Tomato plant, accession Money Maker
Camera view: tilt-top (135 deg); turntable rotation: 90 degrees
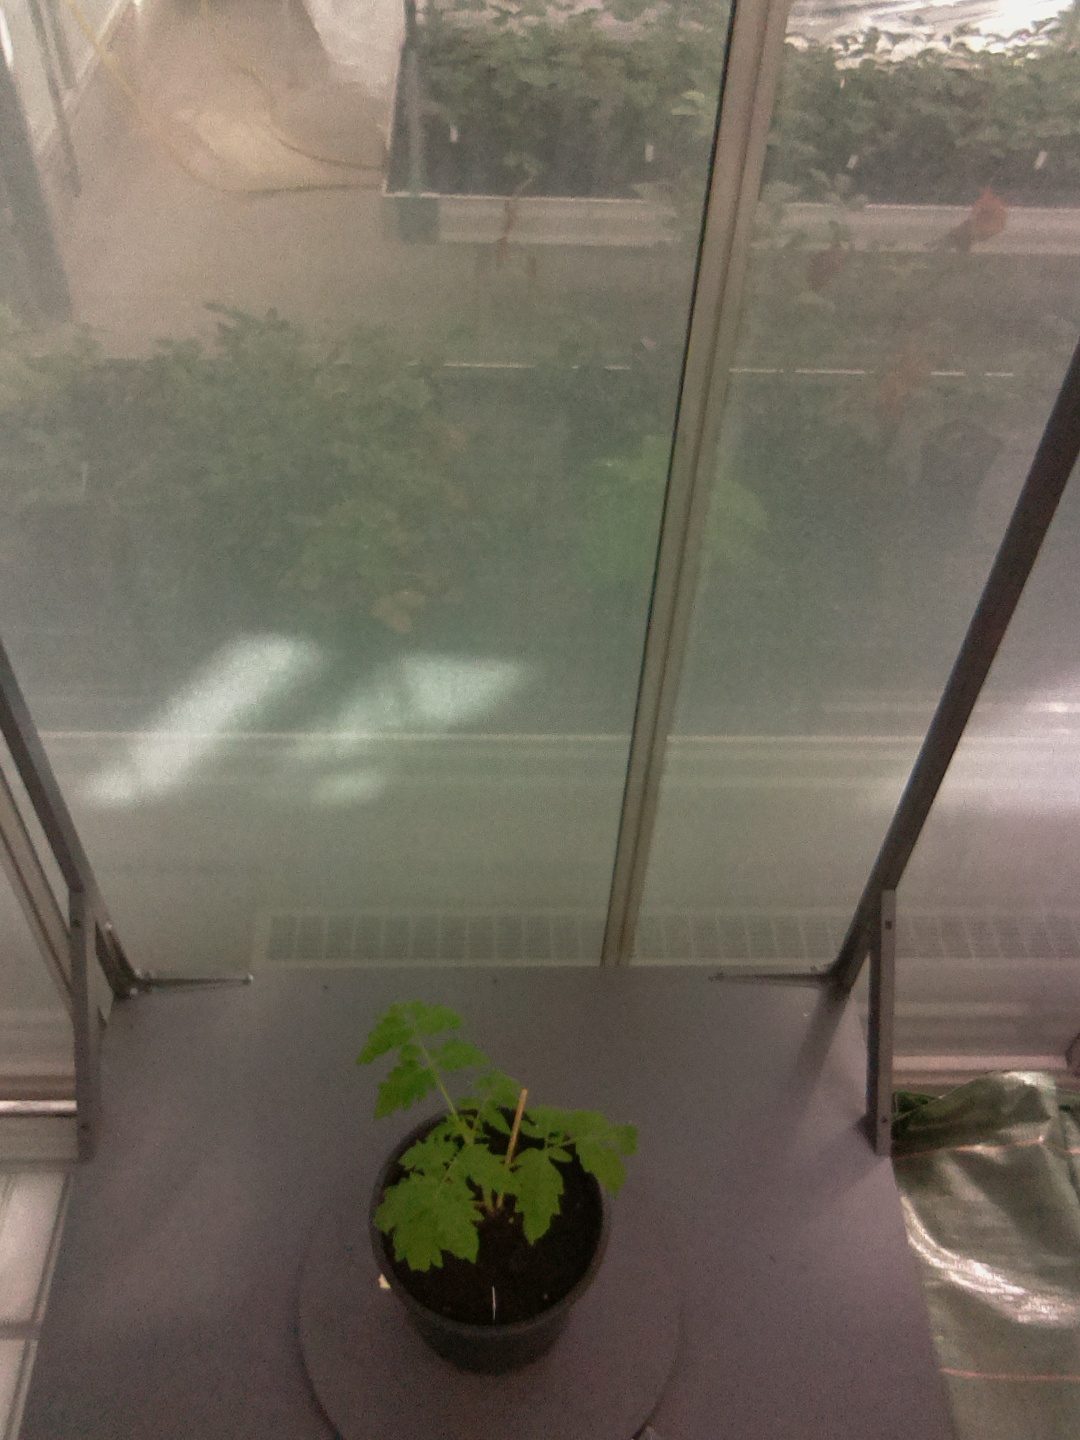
BBCH growth stage 13: 6 of true leaves visible